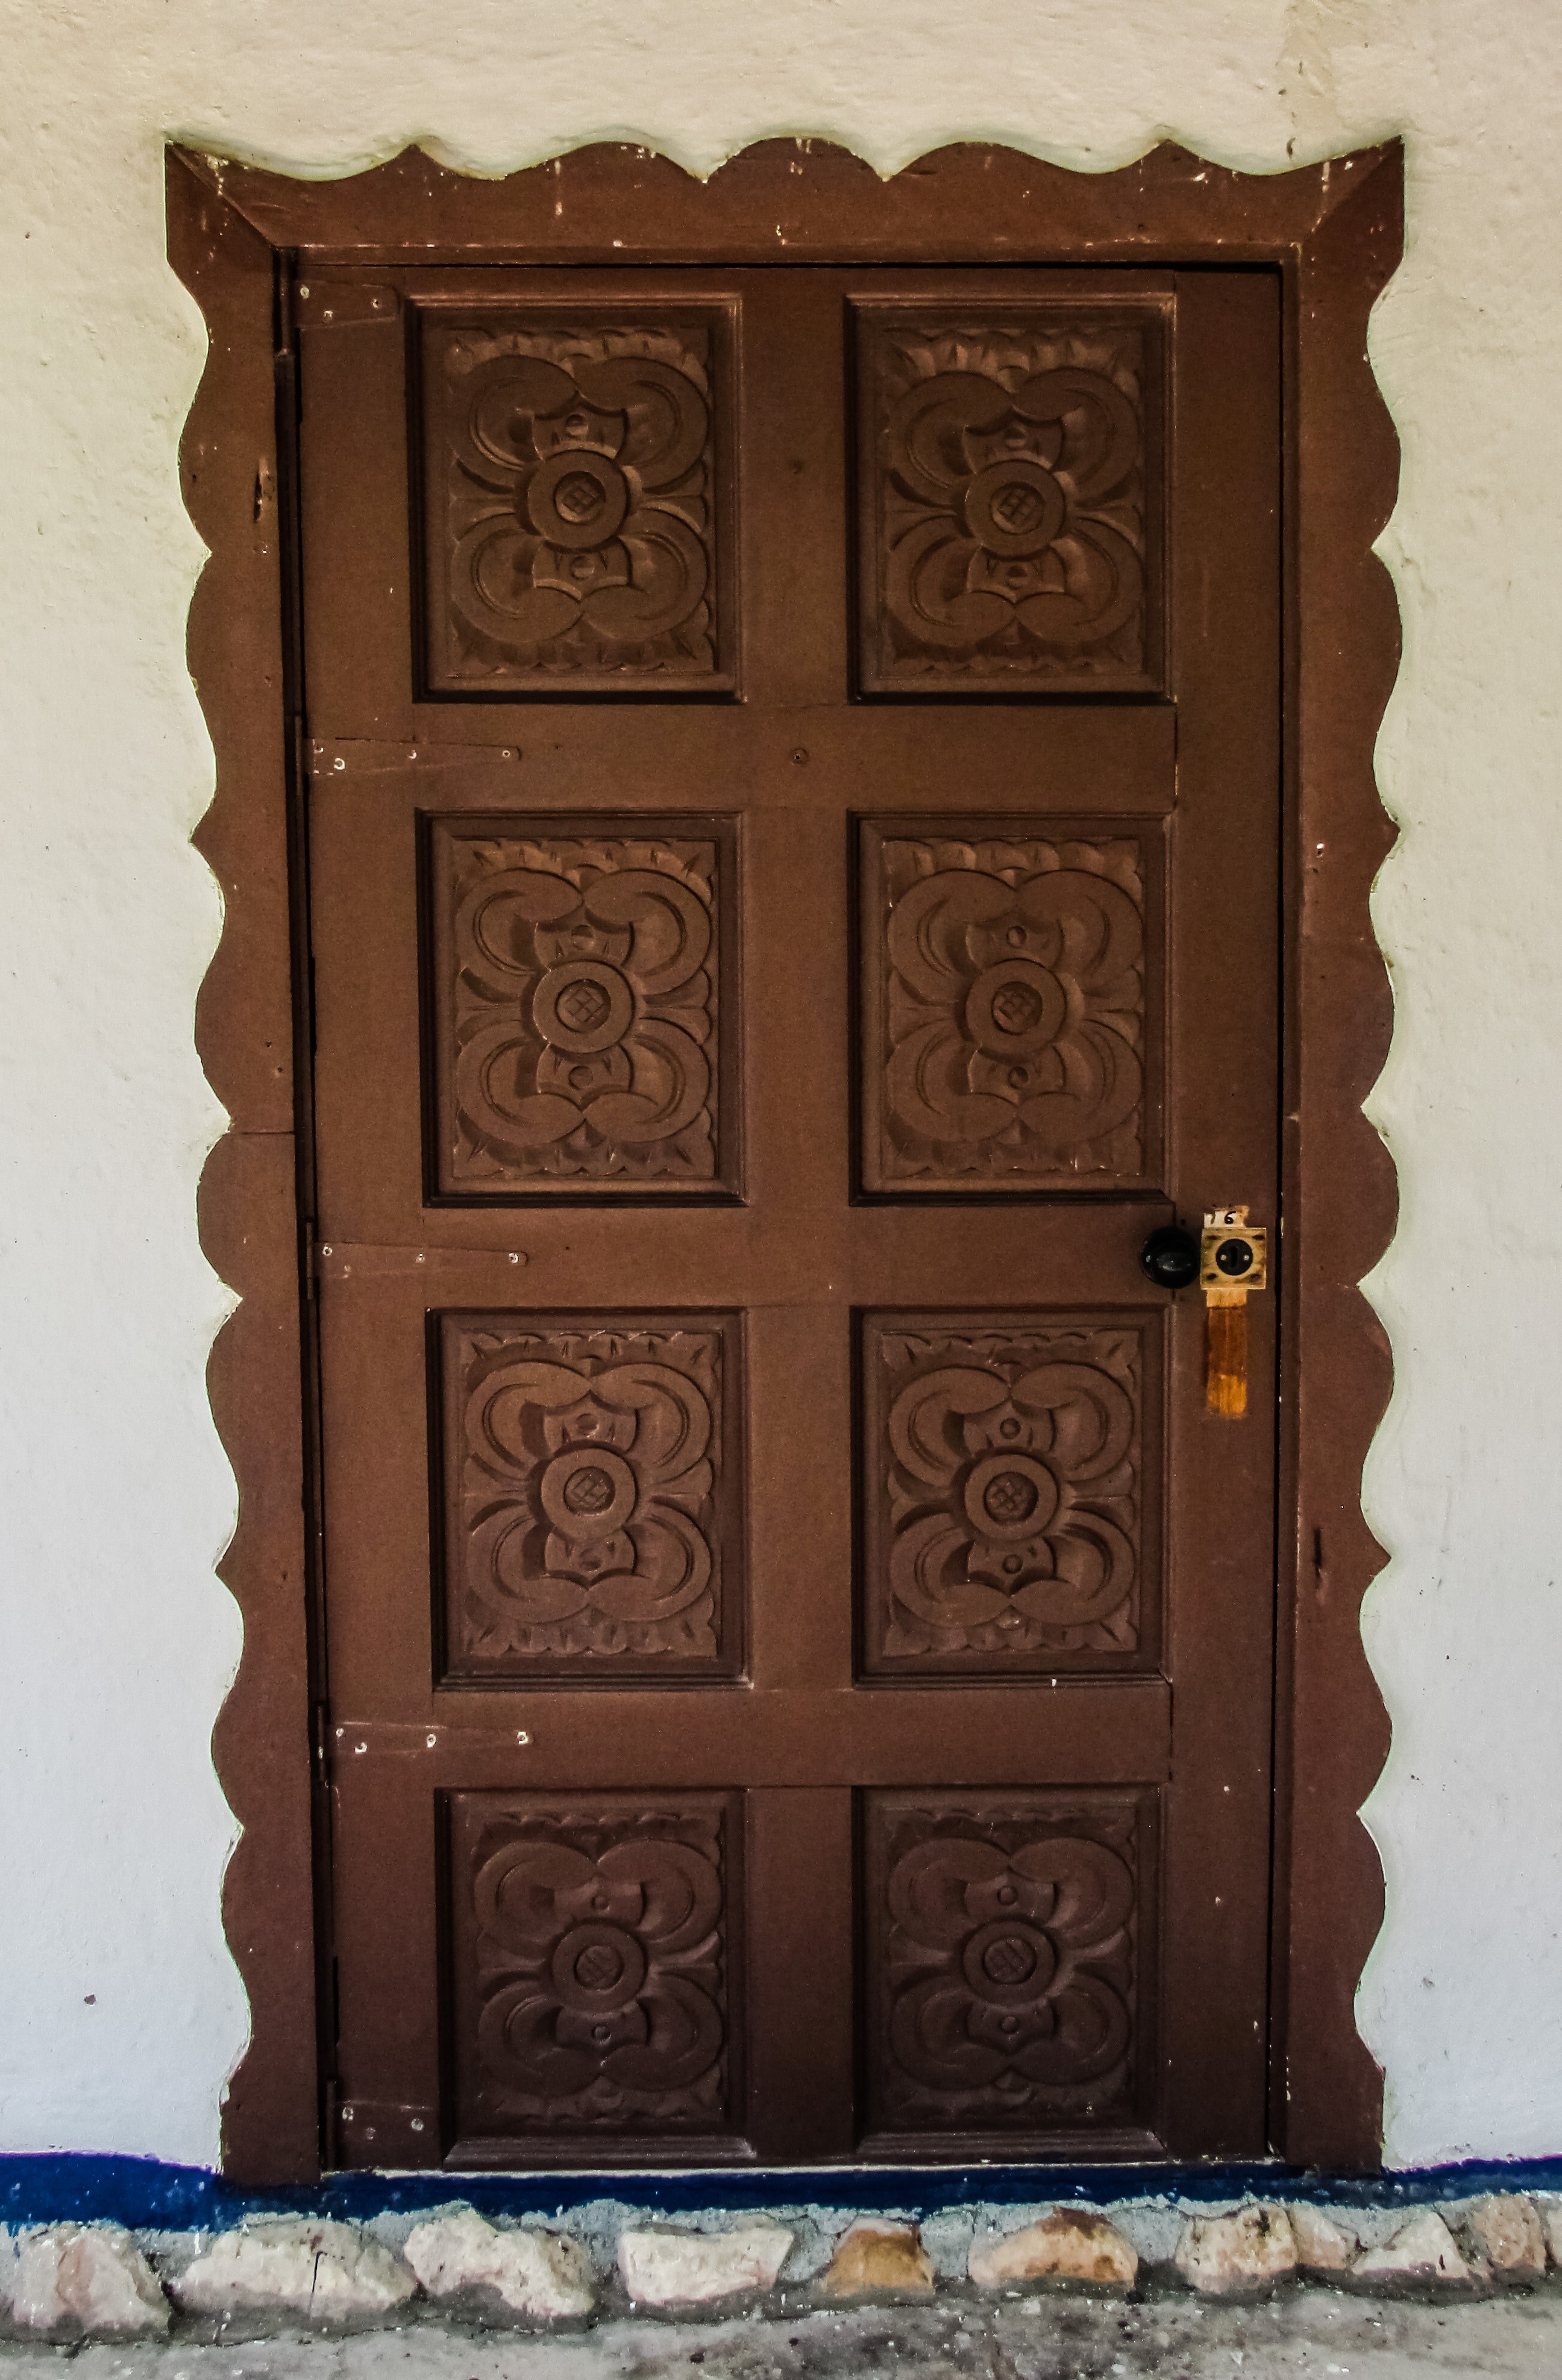
wood, house, rural, food, entrance, dessert, door, front door, wooden, carving, traditional, moldavian